Anjou wine

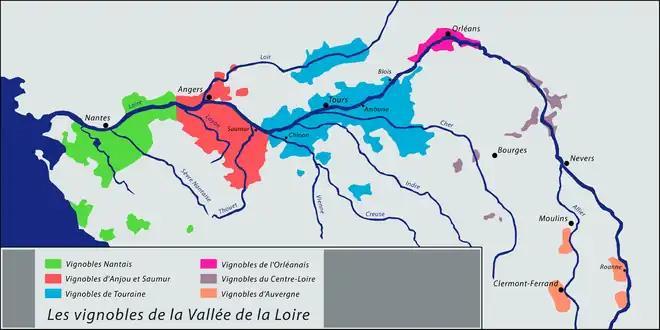
Map of Anjou wine region.

Anjou wine is produced in the Loire Valley wine region of France near the city of Angers. The wines of region are often grouped together with the wines of nearby Saumur as "Anjou-Saumur". Along with the wines produced further east in Touraine, Anjou-Saumur make what is collectively known as the "Middle Loire" (as opposed to the "Upper Loire" which includes the wine regions of Sancerre and Pouilly-Fumé). Within the Anjou wine region are several "Appellation d'origine contrôlées" (AOCs) responsible for a broad spectrum of wines including still red, white and rosé produced with varying levels of sweetness. Extending across the Deux-Sèvres, Maine-et-Loire and Vienne "départements", the generic Anjou AOC appellation and its various sub-appellations encompasses vineyards across more than 151 communes.